Seattle Underground

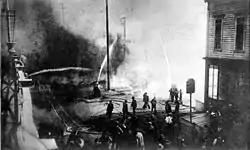
Start of the Great Seattle Fire, looking south on 1st Avenue near Madison Street

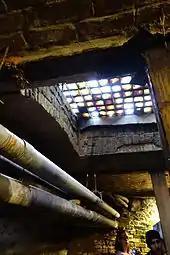
A view looking upwards at the vault lights (glass skywalks). The roof of a building at previous street level; now the top of the glass is walked upon and forms the current sidewalk.

At approximately 2:20 p.m. on June 6, 1889, an overturned glue pot in a carpentry shop accidentally started the most destructive fire in the history of Seattle. After this Great Seattle Fire, new construction was required to be of masonry, and the town's streets were regraded one to two stories higher. Pioneer Square had originally been built mostly on filled-in tidelands and often flooded. The new street level also kept sewers draining into Elliott Bay from backing up at high tide.